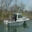
Label: ship